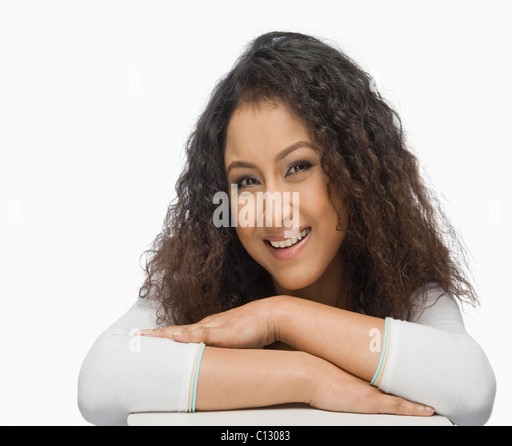
portrait of a woman leaning on a stool and smiling